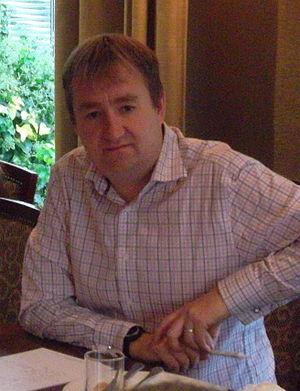
Cette liste présente les 650 membres de la 56ᵉ législature de la Chambre des communes du Royaume-Uni au moment de leur élection le 7 mai 2015 lors des élections générales britanniques de 2015. Elle présente les élus par circonscriptions.